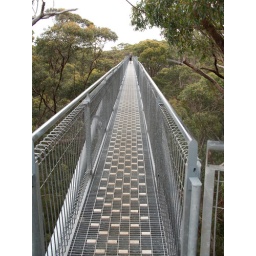
OH-EM-GEE this was about 60 metres above the ground on a suspension bridge in the tree canopy.